Treaty of Fes

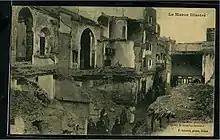
Damage to the Mellah after French artillery fire in the Intifada of Fes.

From 1902 to 1909, Morocco's trade deficit increased 14 million francs annually, and the Moroccan rial depreciated 25% from 1896 to 1906. Morocco became bridled under loans and debts to balance its budget. The first of these came in December 1901–7.5 million francs borrowed from French banks 6% interest. This was followed by British and Belgian loans. Abdelaziz tried to impose a "tartib"—a flat tax universally hated that failed by 1903. In June 1904, France bailed out the Makhzen with 62.5 million franks, guaranteed by a portion of customs revenue.